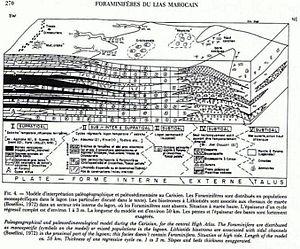
En géologie un cycle sédimentaire désigne la période comprise entre une transgression marine et la régression marine qui la suit. Un cycle sédimentaire n'indique pas obligatoirement l'existence de mouvements orogéniques et, de ce fait, les couches de deux cycles sédimentaires successifs peuvent être concordantes.
En géologie, une plate-forme est une région continentale constituée d'une couverture sédimentaire et d'un socle très ancien de roches métamorphiques ou ignées. Les plates-formes, les boucliers et les socles constituent les cratons.